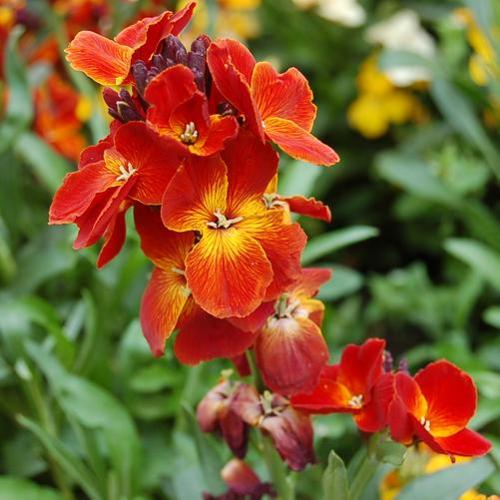
Label: wallflower